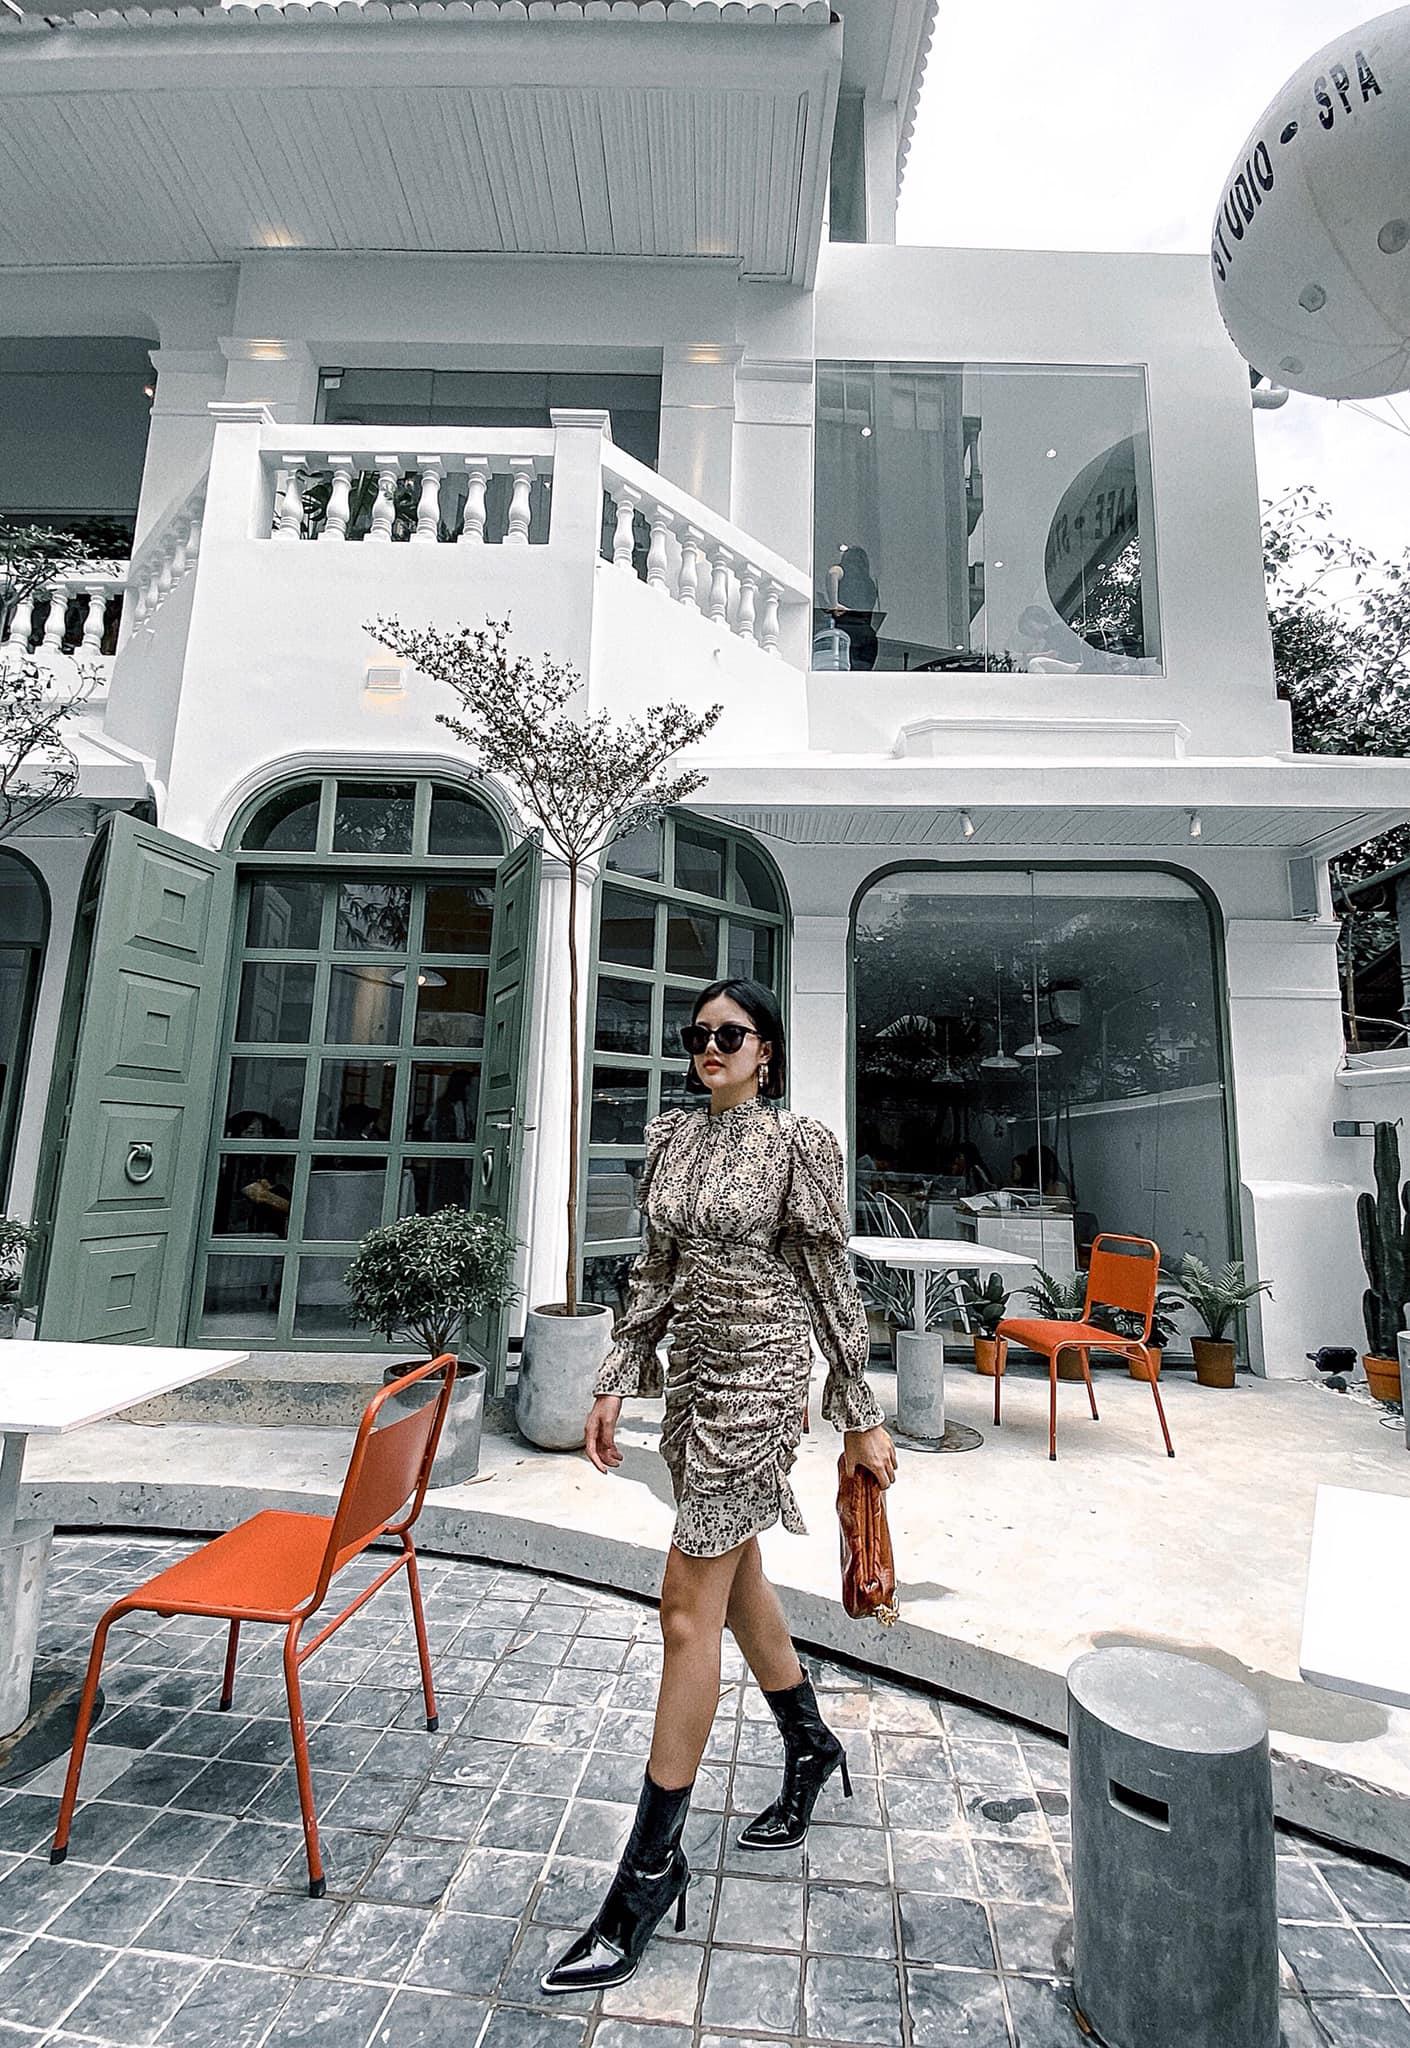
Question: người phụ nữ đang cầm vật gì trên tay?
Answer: cô ấy cầm cái túi xách